Monomachos (Byzantine family)

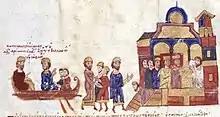
Emperor Constantine IX Monomachos arrives at Constantinople

The House of Monomachos, Latinized Monomachus, feminine form Monomachina (Μονομαχίνα), was the name of a Byzantine aristocratic family active in the 10th–15th centuries and possibly even before that. The name, Monomachos, means “the gladiator” in Greek. It produced several officials and military commanders, as well as one emperor, Constantine IX Monomachos.